Roman Pucinski

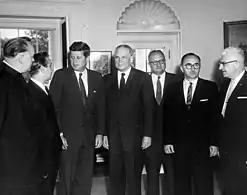
President John F. Kennedy meets with a delegation from the Polish American Congress in the Oval Office, White House, Washington, D.C., in 1961. (L-R) Secretary General of the Polish American Congress Reverend Valerian S. Karcz; Director of the Polish American Congress Representative Roman Pucinski of Illinois; President Kennedy; President of the Polish American Congress Karol (Charles) Rozmarek; and three unidentified men.

Pucinski worked in journalism for many years, notably at the "Chicago Sun-Times". In 1952, he was chief investigator for the Congressional Special Committee which investigated the Katyn Massacre. This was of special interest to him as a Polish-American.